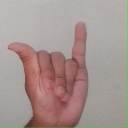
अक्षर: य